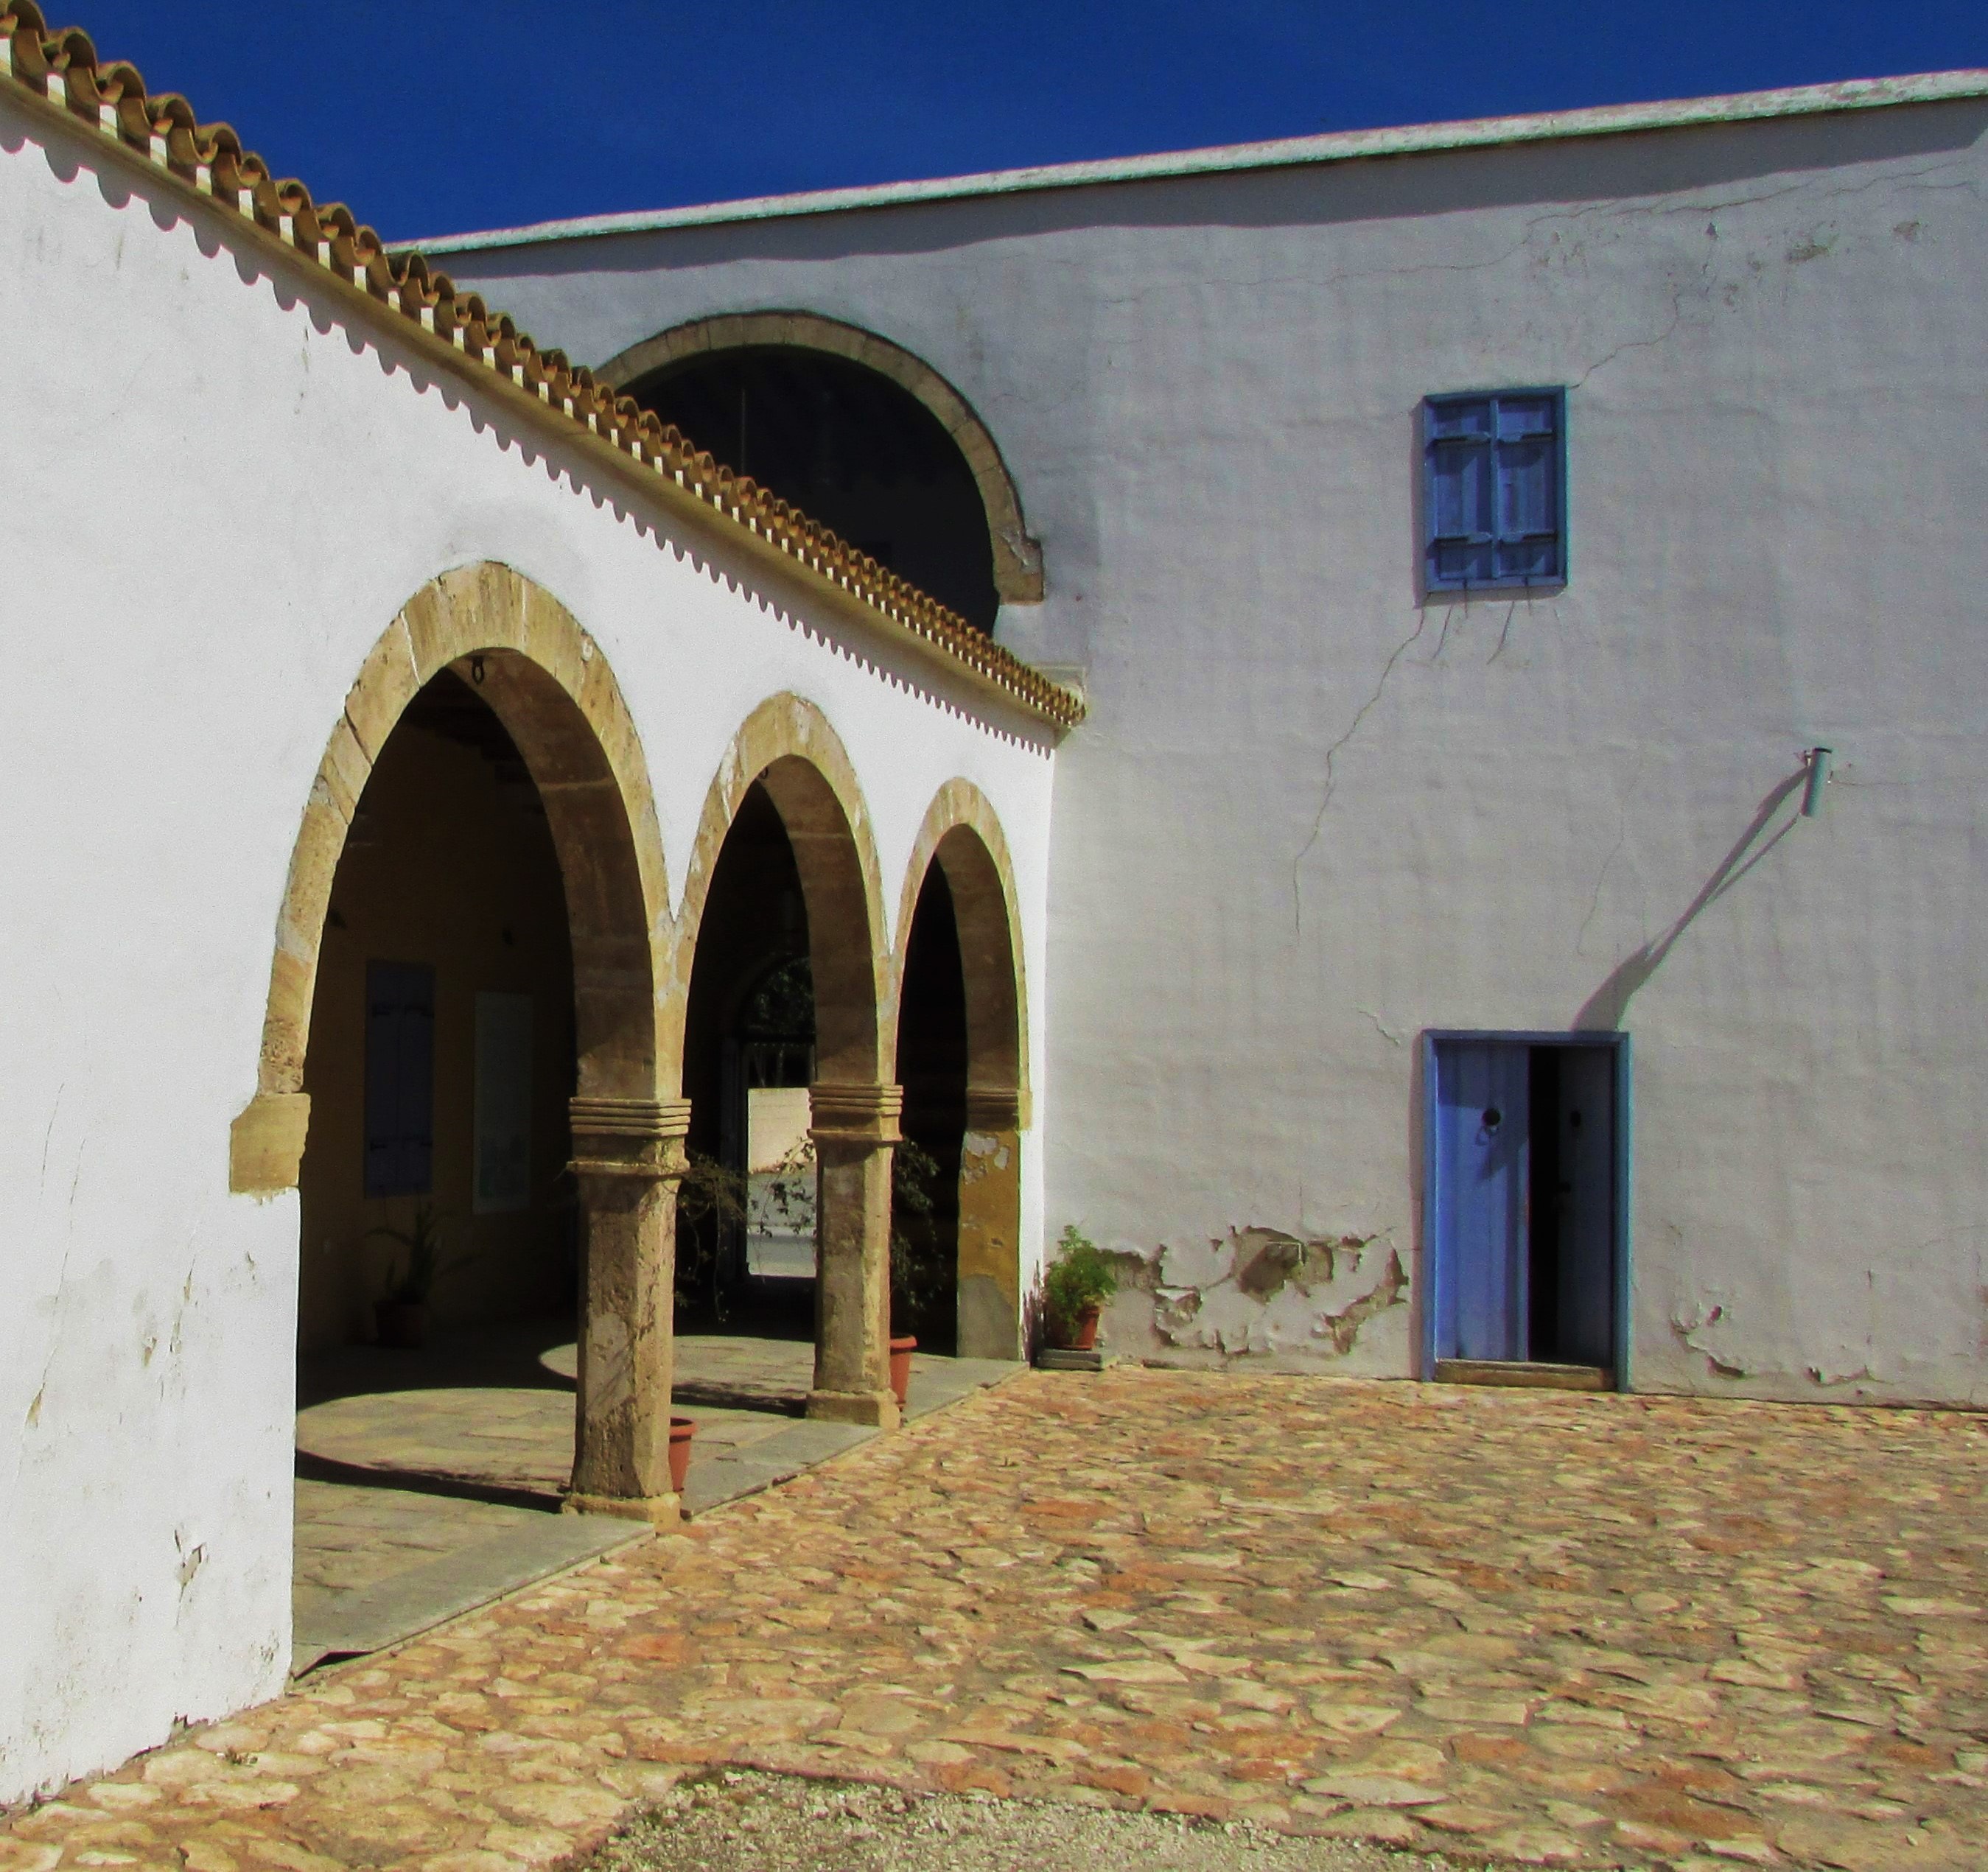
architecture, villa, building, arch, facade, property, chapel, place of worship, monastery, traditional, cyprus, hacienda, avgorou, ancient history, ethnographic museum, caravanserai